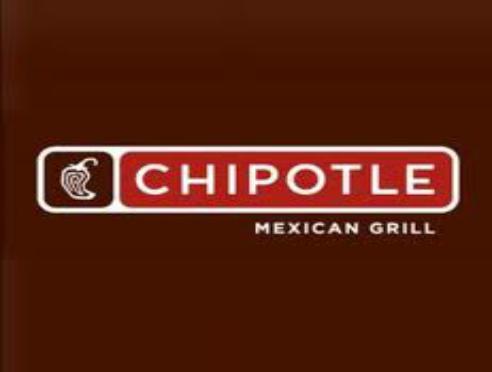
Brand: Chipotle Mexican Grill-2
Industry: Clothes